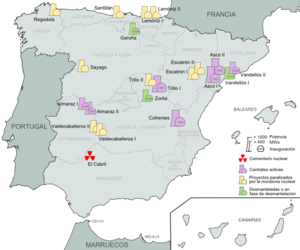
Le secteur de l'électricité en Espagne se caractérise par une forte proportion de production à partir d'énergies renouvelables : 38,4 % en 2018, contre 39,5 % provenant des énergies fossiles et 20,4 % de l'énergie nucléaire.